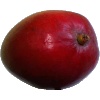
Label: red_mango